Auteur

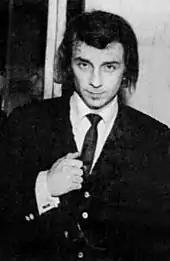
Record producer Phil Spector in 1964

The references of auteur theory are occasionally applied to musicians, musical performers, and music producers. From the 1960s, record producer Phil Spector is considered the first auteur among producers of popular music. Author Matthew Bannister named him the first "star" producer. Journalist Richard Williams wrote: